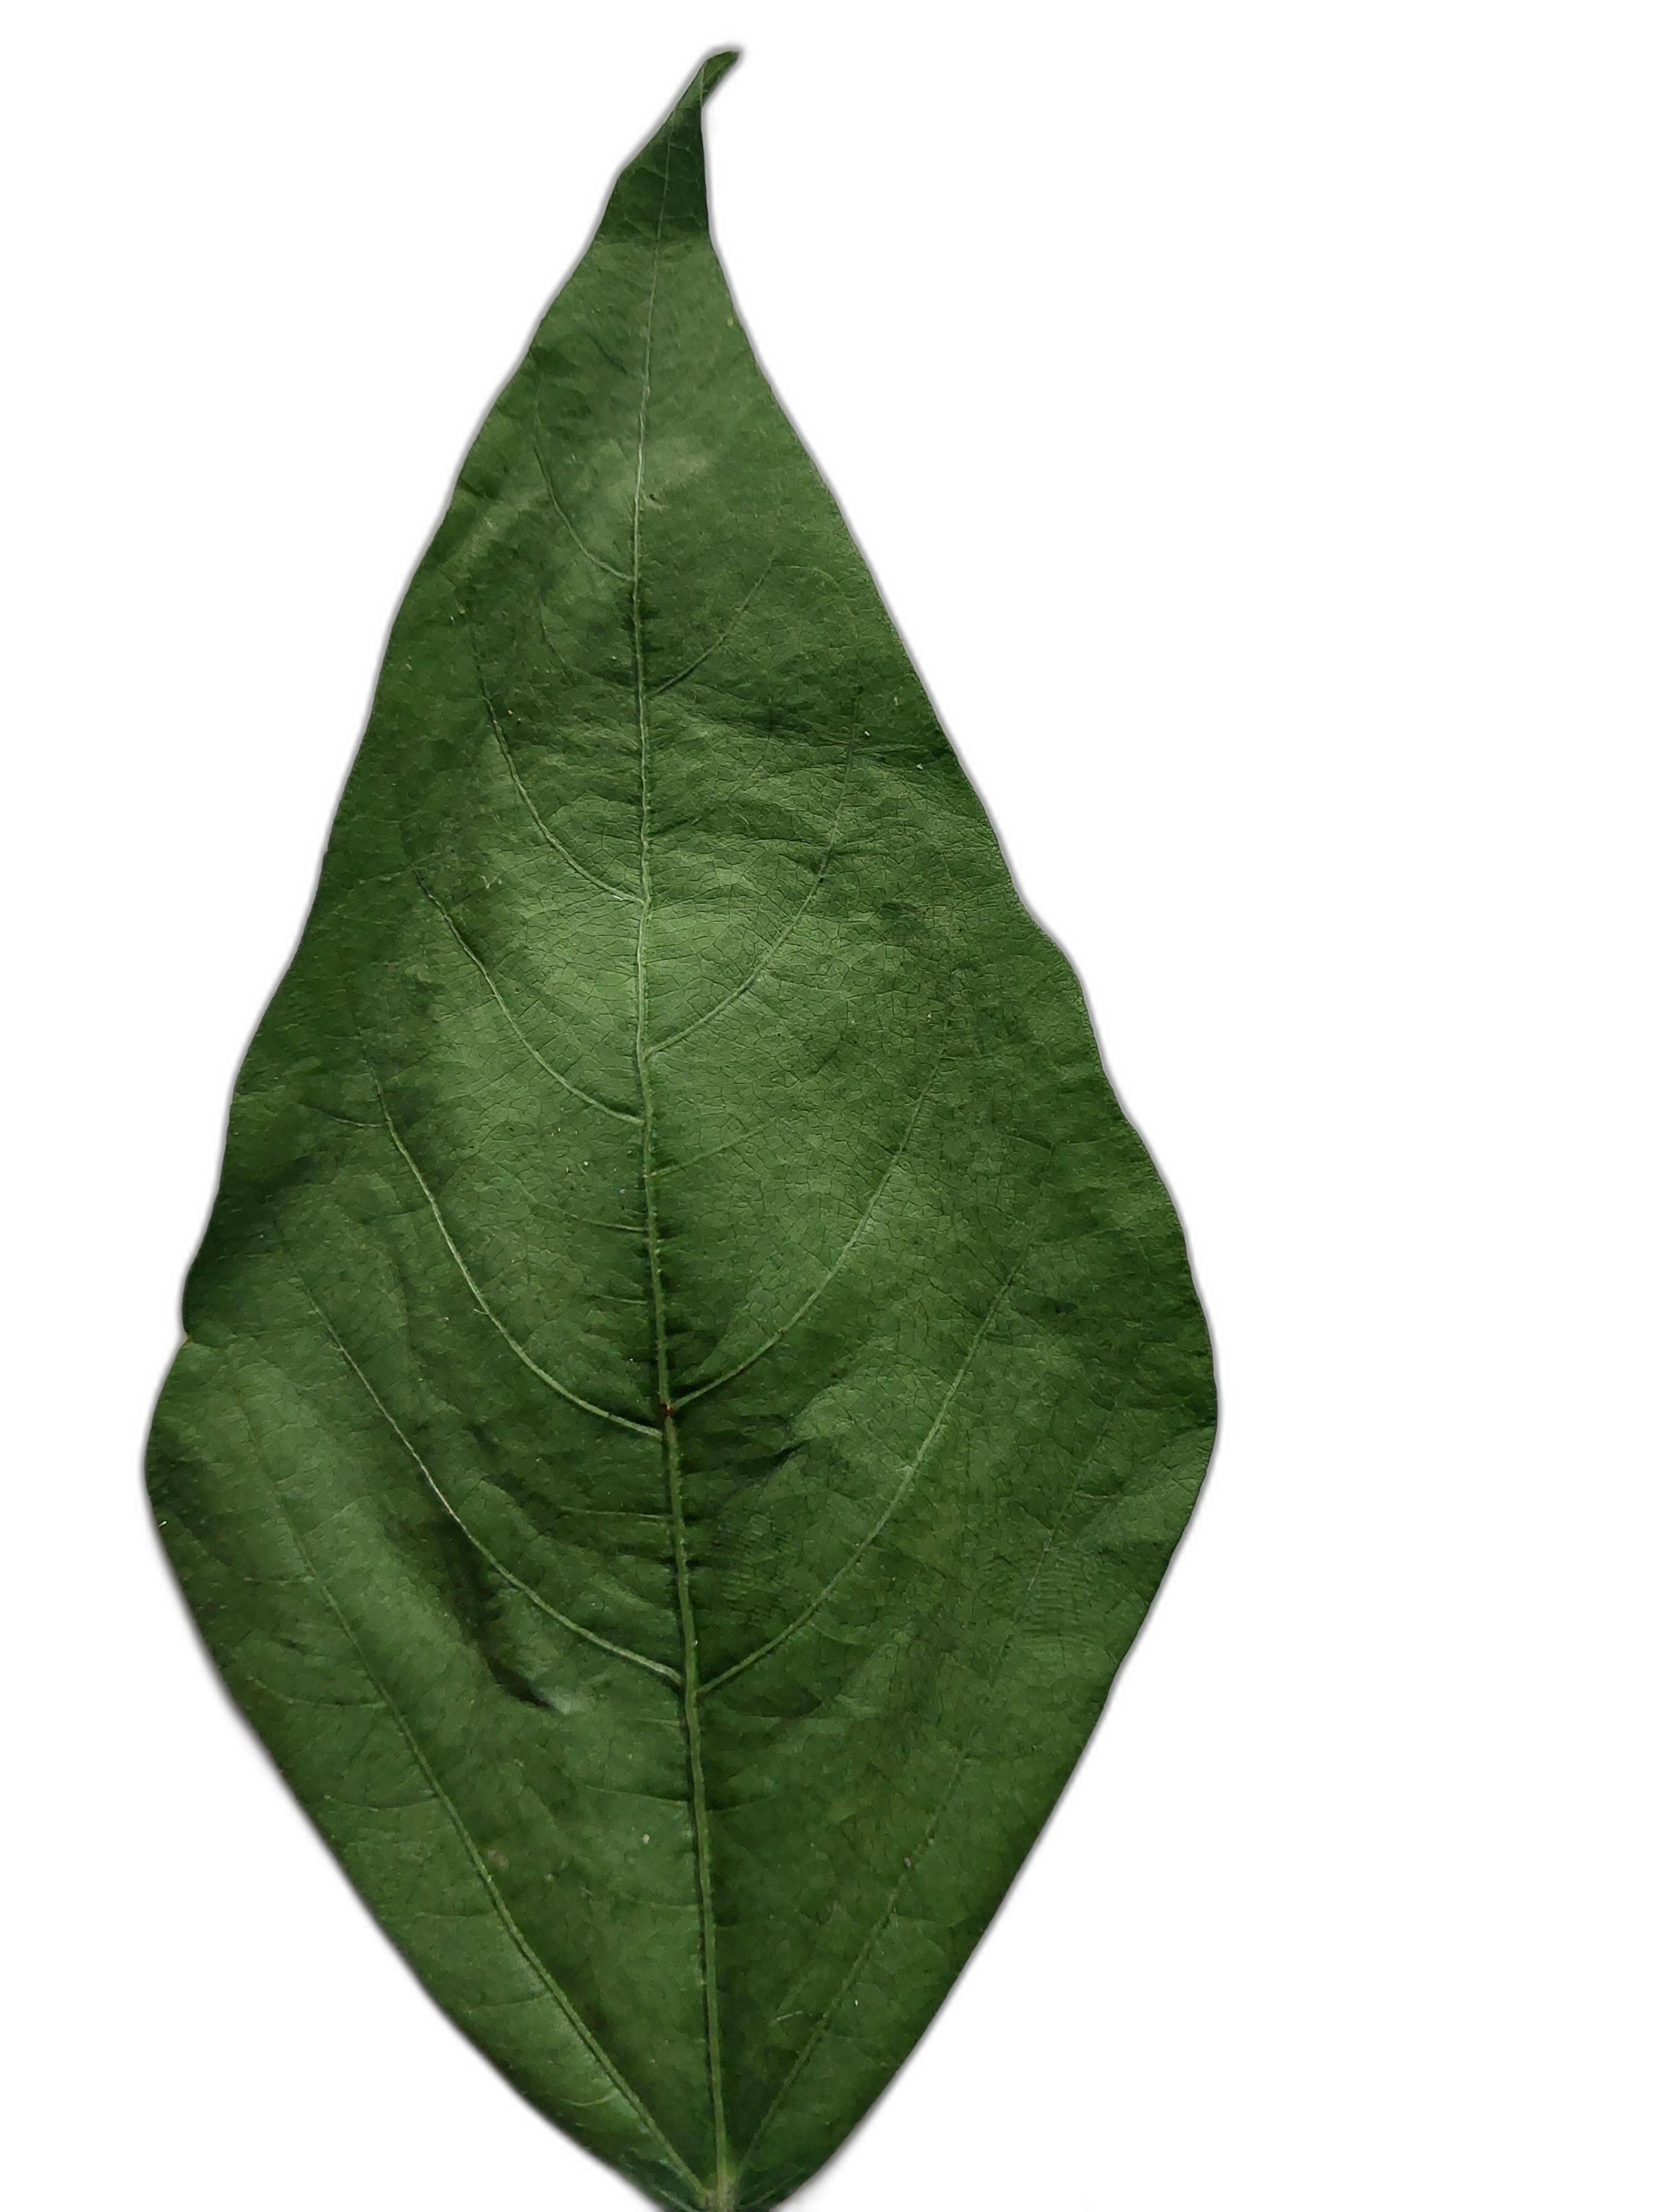
Label: Healthy